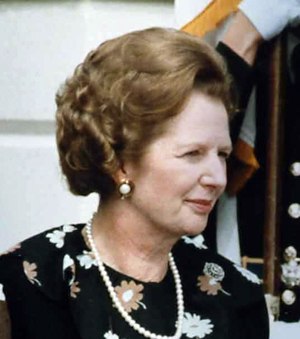
Margaret Thatcher
Margaret Thatcher i 1983.
Margaret Hilda Thatcher var en engelsk politiker og regeringsleder, medlem af Storbritanniens parlament fra 1959, undervisningsminister 1970-74, premierminister 1979-1990. Thatcher afløste Edward Heath som leder af Det Konservative Parti i 1975. Hun studerede kemi ved Somerville College.